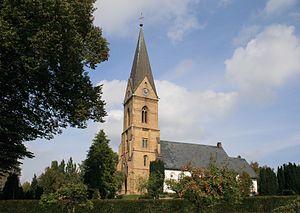
Süderbrarup est une commune d'Allemagne située dans l'arrondissement de Schleswig-Flensbourg dans l'État du Schleswig-Holstein. Elle est située sur le côté nord de la Schlei, environ 20 km au nord de Schleswig, et 30 km au sud de Flensbourg. Süderbrarup est connu pour le site archéologique Thorsberg moor.